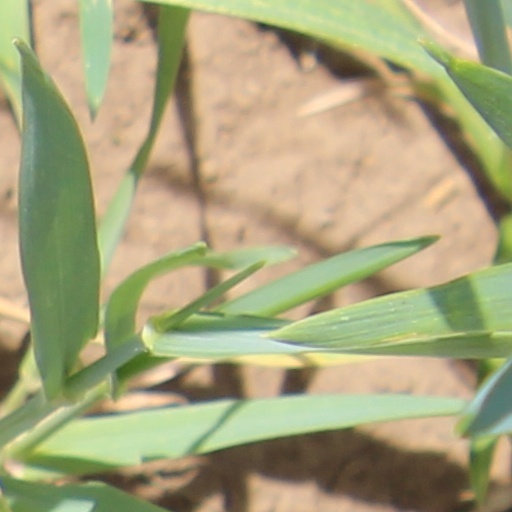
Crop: wheat